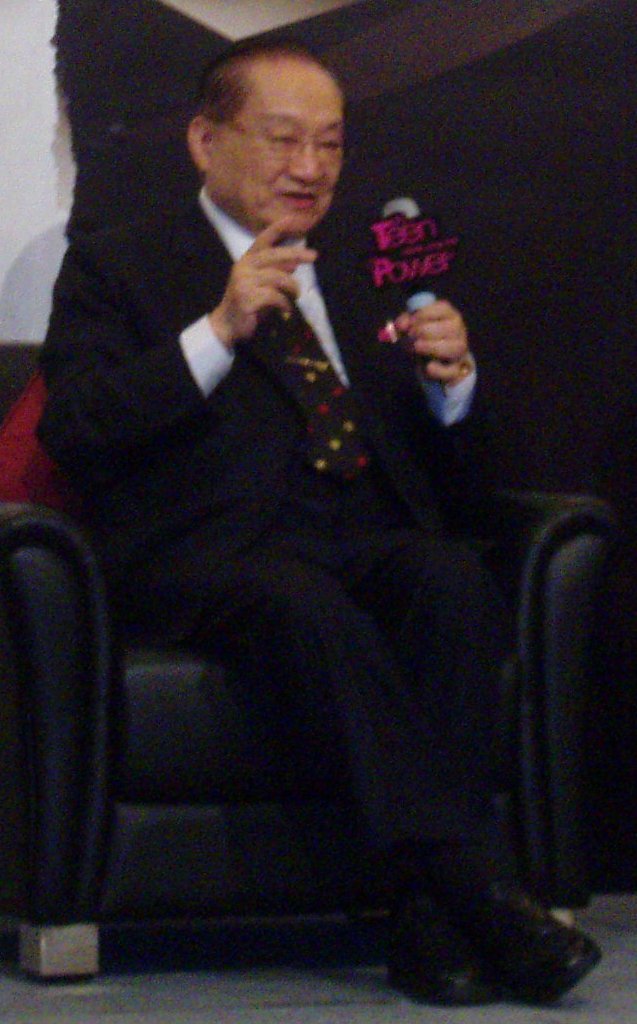
กิมย้ง

| honorific_prefix = ดิออนอระเบิล
| name = จา เหลียงยง
| image = Jin Yong, July 2007.jpg
| caption = กิมย้งในเดือนกรกฎาคม ค.ศ. 2007
| native_name = 查良鏞
| native_name_lang = zh
| pseudonym = กิมย้ง
| birth_place = ไห่หนิง มณฑลเจ้อเจียง สาธารณรัฐจีน (2455–2492)|สาธารณรัฐจีน
| death_place = Hong Kong Sanatorium & Hospital, Happy Valley, Hong Kong|แฮปปีแวลลีย์ ฮ่องกง
| resting_place = หอ Hoi Wui, Ngong Ping, เกาะลันเตา ฮ่องกง
| language = จีน
| alma_mater = Soochow University (Suzhou)|มหาวิทยาลัยซูโจวมหาวิทยาลัยเคมบริดจ์มหาวิทยาลัยปักกิ่ง
| period = 1955–1972
| genre = บันเทิงคดีกำลังภายใน
| spouse = Unbulleted list
|
|
|
| children = 4
| module = Chinese
 |child=yes
 |c=金庸
 |p=Jīn Yōng
 |w=Chin1 Yung1
 |mi=
 |j=Gam1 Jung4
 |y=Gām Yùhng
 |ci=
 |altname=ชื่อเกิด
 |t2=查良鏞
 |s2=查良镛
 |p2=Zhā Liángyōng
 |w2=Cha Liang-yung
 |sl2=Cha4 Leung4 Yung4
 |j2=Caa4 Loeng4 Jung4
 |y2=Chàh Lèuhng Yùhng
 |footnote=

กิมย้ง (; 10 มีนาคม ค.ศ. 1924 – 30 ตุลาคม ค.ศ. 2018)cite news |title=Renowned Chinese martial arts novelist Jin Yong dies at 94 - Xinhua English.news.cn |work=www.xinhuanet.com หรือชื่อจริง จา เหลียงยง (; ) เป็นนักเขียนนิยายกำลังภายในที่ได้รับความนิยมมาก มักเขียนนิยายโดยแฝงเนื้อหาทางการเมืองบางอย่างไว้ โดยเฉพาะการวิจารณ์ระบบกษัตริย์ พรรคคอมมิวนิสต์ และลัทธิเชื้อชาติฮั่นเป็นใหญ่
กิมย้งมีหนังสือพิมพ์เป็นของตัวเองและดูแลกิจการหนังสือพิมพ์ ชื่อ หมิงเป้า (明報)
== ประวัติ ==
เกิดเมื่อวันที่ 10 มีนาคม ค.ศ. 1924 (ตรงกับ พ.ศ. 2467 ตามปฏิทินไทยในสมัยนั้น) ที่ไห่หนิง|อำเภอไห่หนิง มณฑลเจ้อเจียง แห่งภาคตะวันออกของจีน เป็นบุตรคนที่สองของตระกูลที่มีฐานะ เริ่มอ่านหนังสือตั้งแต่วัยเด็ก เมื่อตอนอายุ 9 ขวบ ก็อ่านทั้งนิยายของจีนทั้งหมด และนิยายแปลของต่างประเทศ ในวัยเยาว์ได้อ่านวรรณกรรมคลาสสิกทั้ง 4 เรื่องของจีน ได้แก่ สามก๊ก (三国演义) ซ้องกั๋ง (水浒传) ไซอิ๋ว (西游记) และความฝันในหอแดง (红楼梦)
เริ่มศึกษาในปี ค.ศ. 1929 ที่โรงเรียนเจียเซียง ไห่หนิง (嘉兴海宁小学) มณฑลเจ้อเจียง, ปี ค.ศ. 1944 เข้าเรียนในภาควิชาภาษาต่างประเทศที่มหาวิทยาลัยการเมืองแห่งรัฐบาลกลาง (國立中央政治大學) ต่อมาปี ค.ศ. 1946 ได้ย้ายมาเรียนที่ภาควิชากฎหมาย มหาวิทยาลัยตงอู๋ (東吳大學) แห่งเซี่ยงไฮ้ เอกกฎหมายระหว่างประเทศ ในปี ค.ศ. 2005 ได้รับปริญญาดุษฎีบัณฑิตกิตติมศักดิ์จากมหาวิทยาลัยเคมบริดจ์ และ ศึกษาปริญญาเอกในภาควิชาการศึกษาตะวันออก เอกประวัติศาสตร์จีนที่ :en:St_John's_College,_Cambridge|เซนต์จอห์นคอลเลจ มหาวิทยาลัยเคมบริดจ์ ในปี ค.ศ. 2013 ได้รับปริญญาดุษฎีบัณฑิตทางด้านวรรณคดีจีนจากมหาวิทยาลัยปักกิ่ง (北京大學)
กิมย้งเสียชีวิตวันที่ 30 ตุลาคม พ.ศ. 2561 อายุรวม 94 ปี 7 เดือน 20 วัน
== ผลงาน ==
กิมย้ง หรือ จาเหลียงย้ง ได้สร้างผลงานจำนวน 15 เรื่อง โดยทั้งหมดที่กิมย้งเขียนล้วนเป็นนิยายกำลังภายใน เป็นเรื่องยาว 12 เรื่อง เรื่องขนาดกลาง 2 เรื่อง และ เรื่องสั้น 1 เรื่อง อันได้แก่
** ตีพิมพ์ในชุดเรื่องสั้น เทพธิดาม้าขาว (ชุดเรื่องสั้น กระบี่นางพญา)
#จอมใจจอมยุทธ - 書劍恩仇錄 - Book and Sword: Gratitude and Revenge (พ.ศ. 2498)
#เพ็กฮวยเกี่ยม - 碧血劍 - Sword Stained with Royal Blood (พ.ศ. 2499)
#มังกรหยก|มังกรหยก ภาค 1 - 射雕英雄传 - The Eagle shooting hero (พ.ศ. 2500)
#จิ้งจอกภูเขาหิมะ - 雪山飛狐 - Fox Volant of the Snowy Mountain (พ.ศ. 2502)
#มังกรหยก ภาค 2 - 神雕侠侣 - The Return of the Condor Heroes (พ.ศ. 2502)
#จิ้งจอกอหังการ - 飛狐外傳 - The Young Flying Fox (พ.ศ. 2503)
#เทพธิดาม้าขาว ** - อักษรจีนตัวเต็ม|จีนตัวเต็ม: 白馬嘯西風 S: 白马啸西风 - Swordswoman Riding West on White Horse (พ.ศ. 2504)
#ดาบนกเป็ดน้ำ ** - จีนตัวเต็ม: 鴛鴦刀 จีนตัวย่อ: 鸳鸯刀 - Blade-dance of the Two Lovers (พ.ศ. 2504)
#ดาบมังกรหยก|มังกรหยก ภาค 3 หรือ ดาบมังกรหยก 倚天屠龍記 - Heaven Sword and Dragon Sabre (พ.ศ. 2504)
#กระบี่ใจพิสุทธิ์ - จีนตัวเต็ม: 連城訣 จีนตัวย่อ: 连城诀 - A Deadly Secret (พ.ศ. 2506)
#แปดเทพอสูรมังกรฟ้า - 天龙八部 - Semi-Gods and Semi-Devils (พ.ศ. 2506-2509)
#มังกรทลายฟ้า - จีนตัวเต็ม: 俠客行 จีนตัวย่อ: 侠客行 - Ode to Gallantry (พ.ศ. 2509-2510)
#กระบี่เย้ยยุทธจักร หรือ ผู้กล้าหาญคะนอง 笑傲江湖 - The Smiling, Proud Wanderer (พ.ศ. 2510-2512)
#กระบี่นางพญา ** - จีนตัวเต็ม: 越女劍 จีนตัวย่อ: 越女剑 - Sword of the Yue Maiden (พ.ศ. 2513)
#อุ้ยเสี่ยวป้อ หรือ อุ้ยเสี่ยวป้อ เหยียบยอดยุทธจักร - จีนตัวเต็ม: 鹿鼎記 จีนตัวย่อ: 鹿鼎记 - Deer and the Cauldron (พ.ศ. 2512-2515)
== อ้างอิง ==
==อ่านเพิ่ม==
*"Stateless Subjects: Chinese Martial Arts Literature and Postcolonial History", Chapters 3 and 4. Petrus Liu. (Cornell University, 2011).
==แหล่งข้อมูลอื่น==
*
* Jin Yong Teahouse (金庸茶館) – fansite of Jin Yong's novels in Chinese
* Jin Yong Jianghu (金庸江湖) – fansite, forums and complete works of Jin Yong's novels
*
* Jin Yong in the Encyclopaedia of Science Fiction
หมวดหมู่:นักเขียนนิยายกำลังภายใน
หมวดหมู่:นักเขียนชาวจีน
หมวดหมู่:บุคคลจากมณฑลเจ้อเจียง